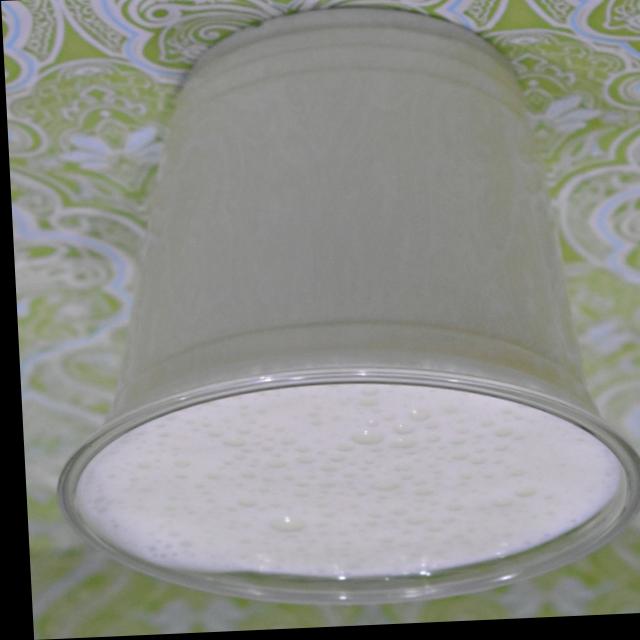
Dish: lassi